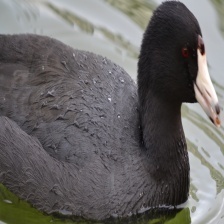
Species: AMERICAN COOT
Scientific name: FULICA AMERICANA